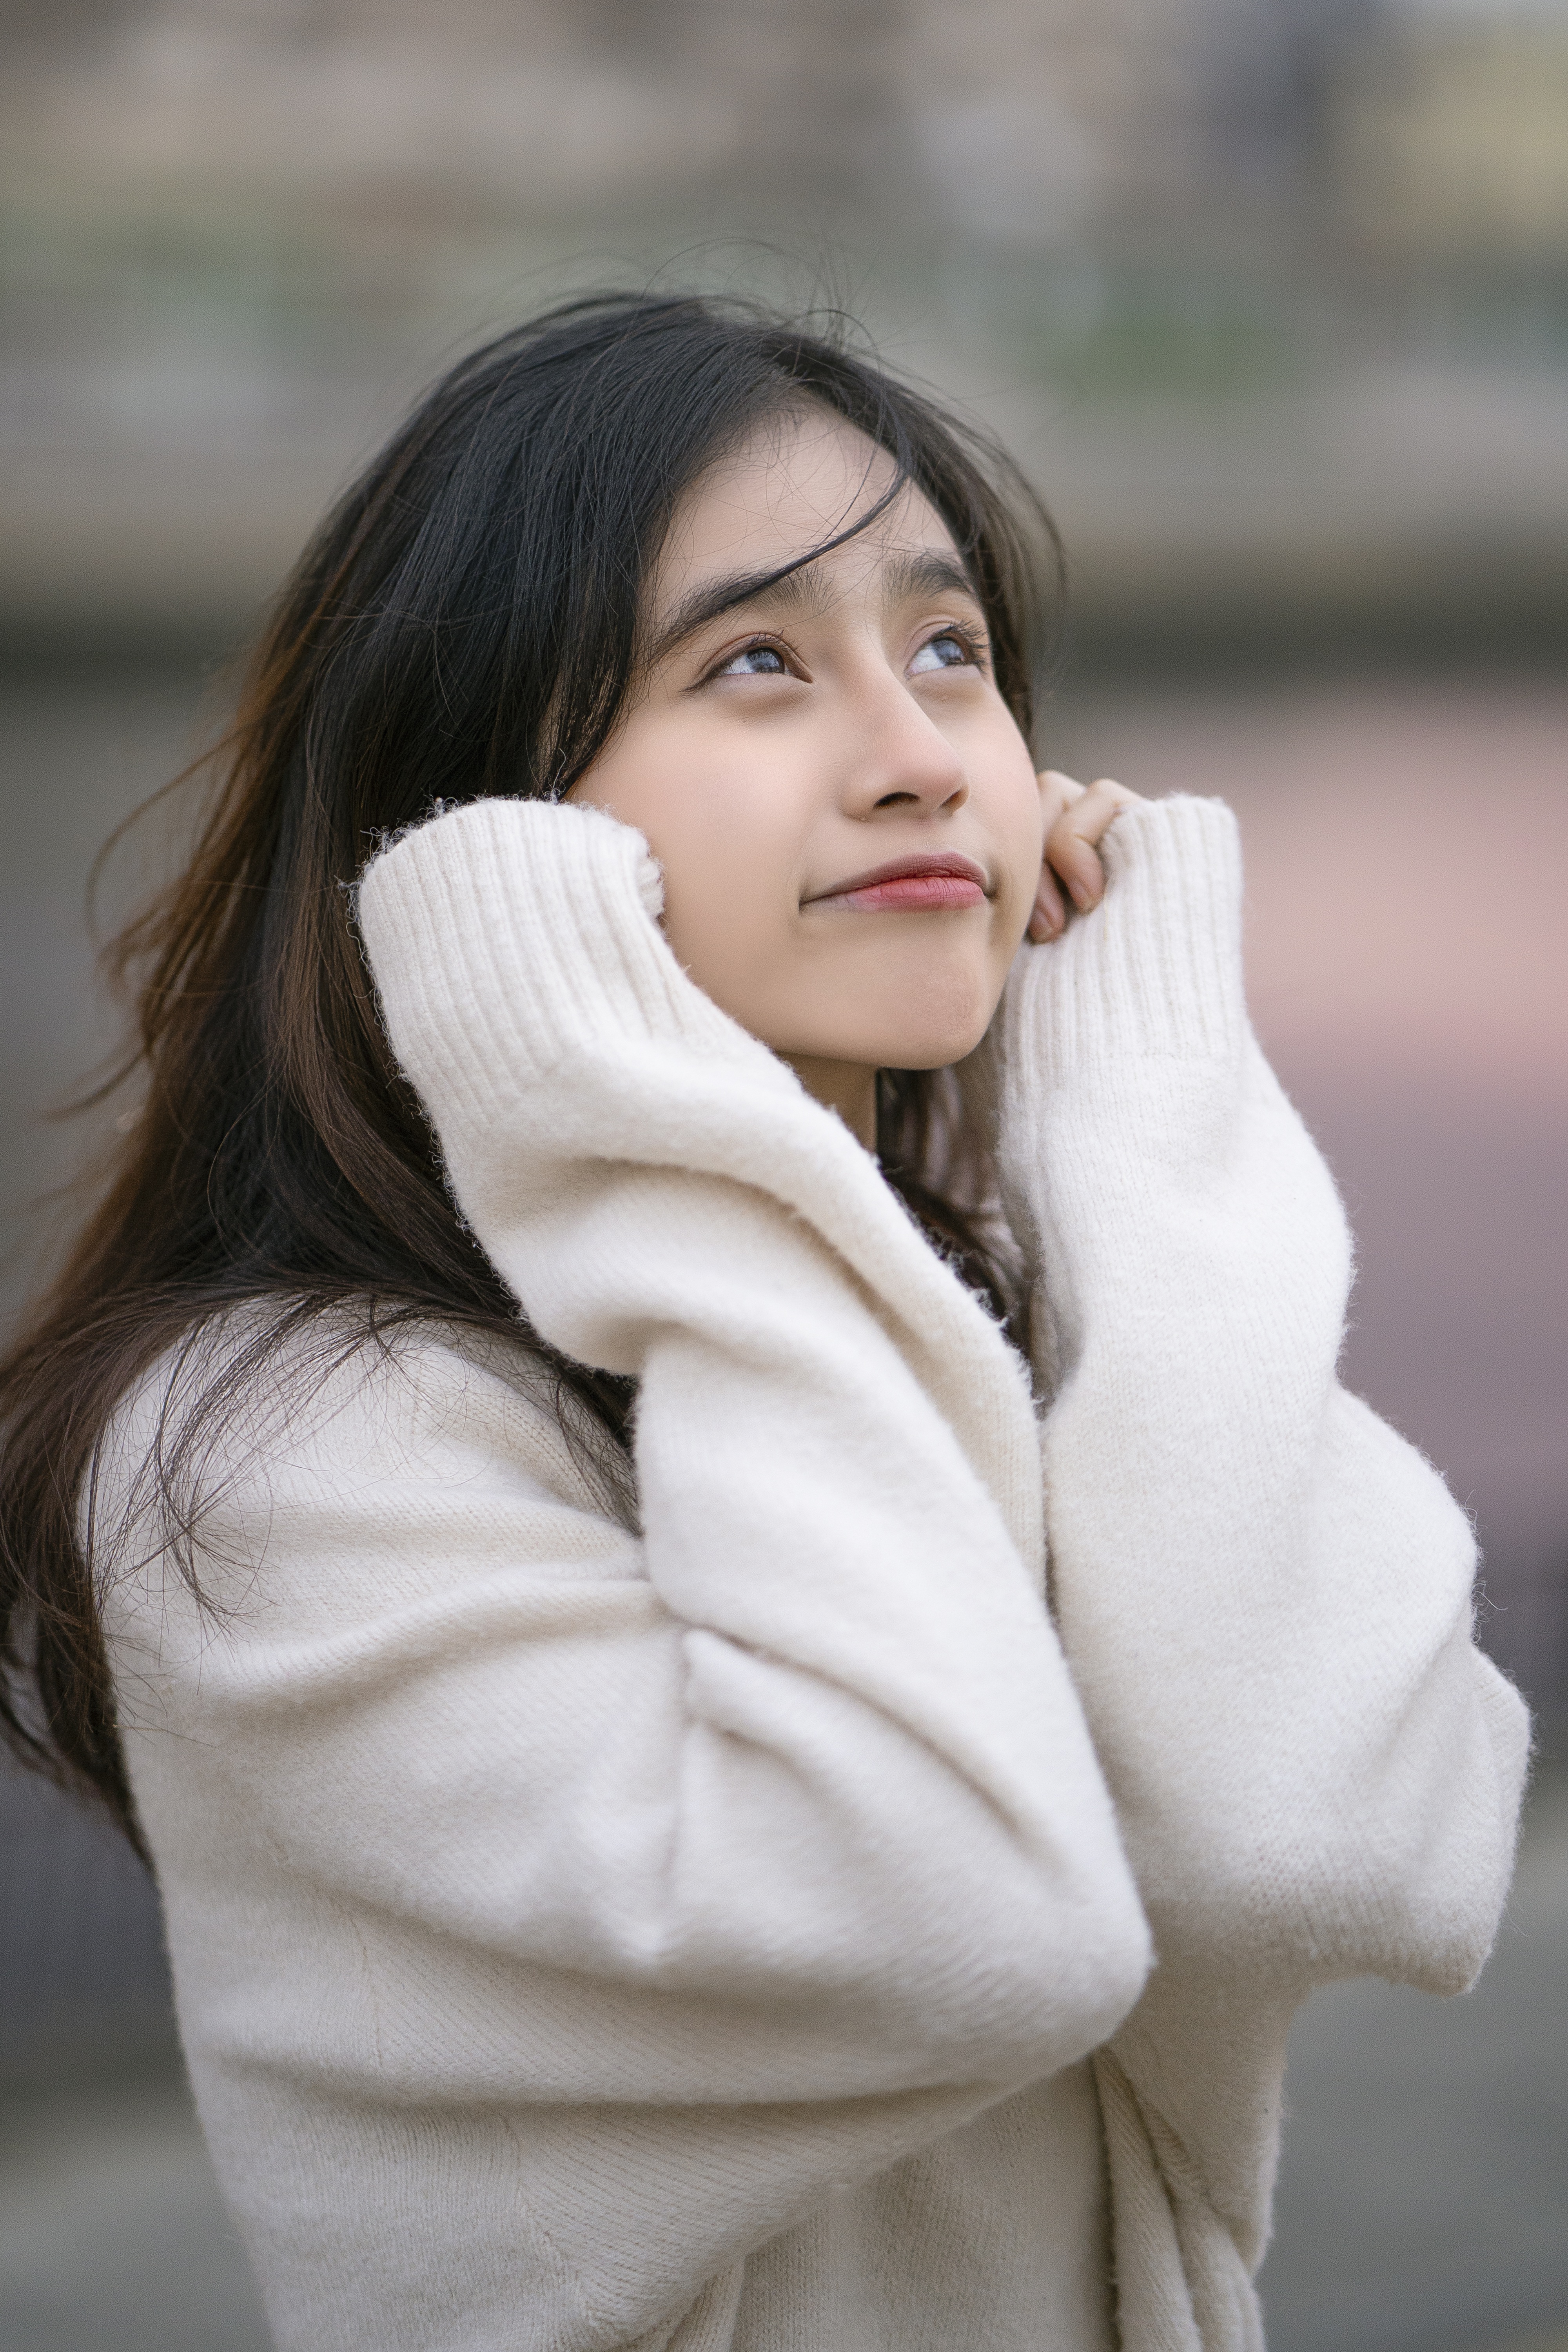
girl, beauty, cheek, skin, lip, shoulder, flash photography, neck, sleeve, street fashion, eyelash, gesture, happy, black hair, jacket, long hair, fashion model, People in nature, smile, layered hair, brown hair, human leg, fur, sitting, grass, portrait photography, portrait, photo shoot, fashion design, winter, child